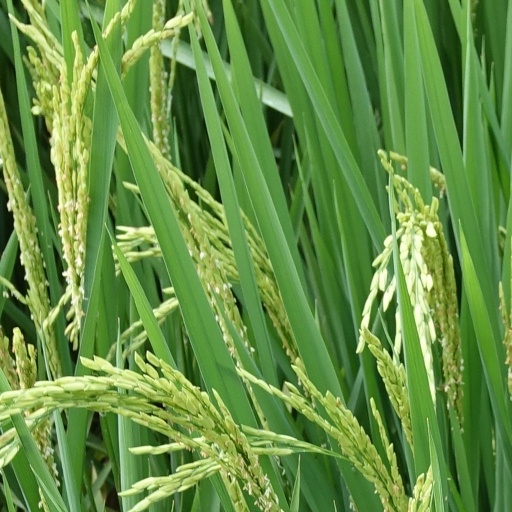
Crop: rice